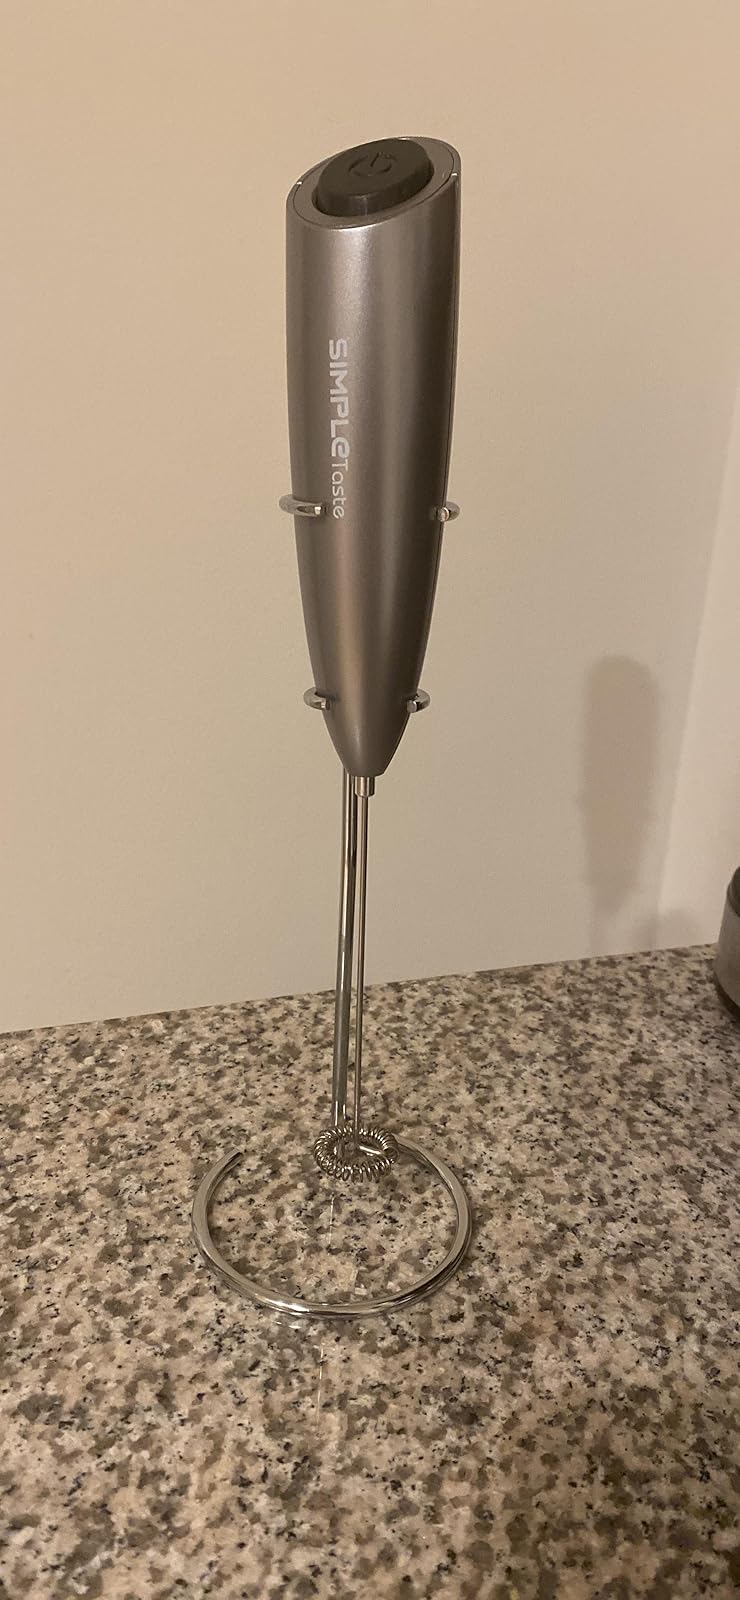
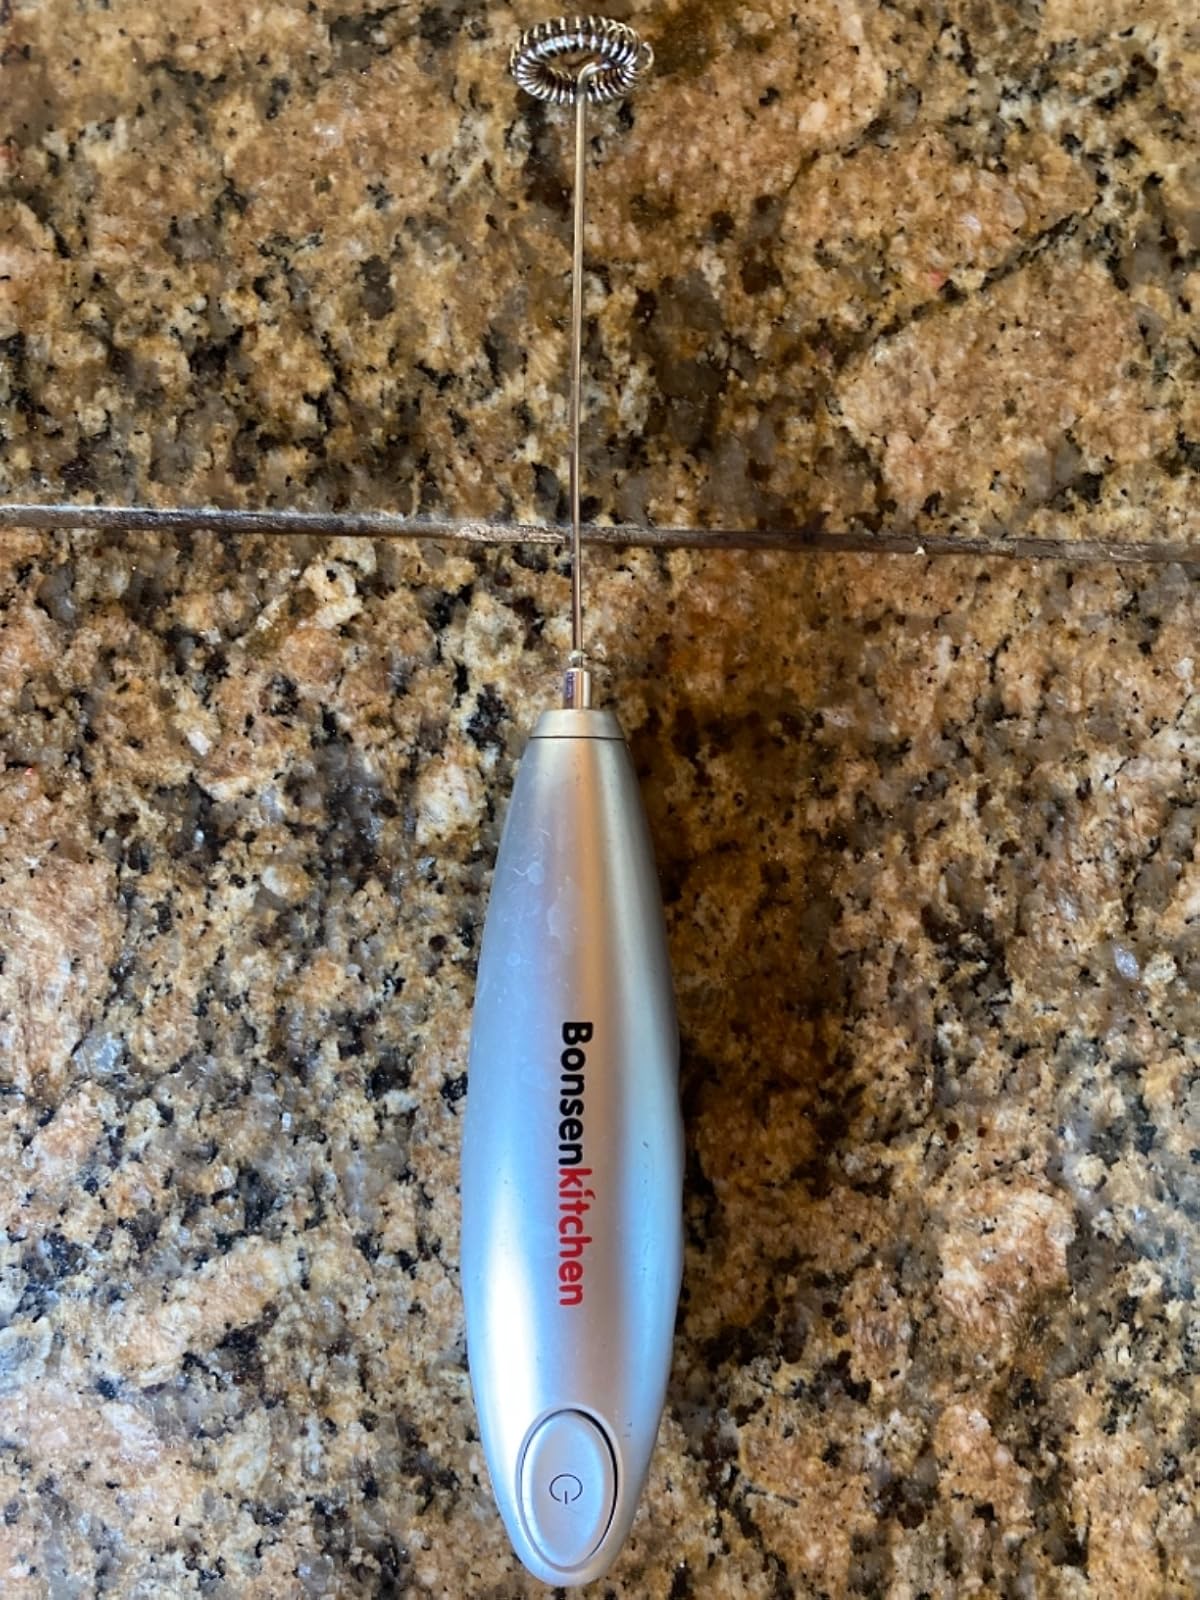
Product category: items_mixer
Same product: no